Kushan art

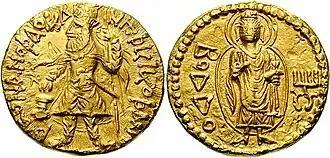
Gold coin of Kanishka I with a representation of the Buddha and Bactrian legend in Greek script: ΒΟΔΔΟ "Boddo", for "Buddha", c. 127–150 CE.

Cult images of Vāsudeva continued to be produced during the period, the worship of this Mathuran deity being much more important than that of Vishnu until the 4th century CE. Statues dating to the 2nd and 3rd centuries show a possibly four-armed Vāsudeva standing with his attributes: the wheel, the mace, and the conch, his right hand saluting in "Abhaya mudra". Only during the Gupta period, did statues focusing on the worship of Vishnu himself start to appear, using the same iconography as the statues of Vāsudeva, but with the addition of an aureole starting at the shoulders. During this time, statues of Gopala-Krishna, the other main component of the amalgamated Krishna, are absent from Mathura, suggesting the near absence of this cult in northern India down to the end of the Gupta period (6th century CE).